32nd Division (United Kingdom)

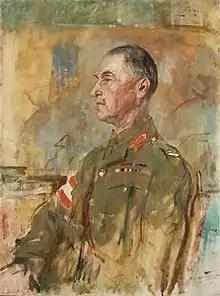
Maj-Gen (later Gen Sir) Cameron Shute.

The brigade joined from the 5th Division in December 1915, swapping with the 95th Brigade.